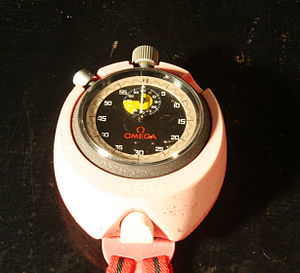
Stopur / Håndholdte stopure
Håndholdt mekanisk stopur.
Håndholdt mekanisk stopur.
Et stopur er et måleinstrument, et specialiseret ur beregnet til at udmåle vilkårlige tidsrum: Modsat normale ure der "går" hele tiden, og idéelt set følger det samme klokkeslæt, er et stopur indrettet så det kan startes og stoppes på vilkårlige tidspunker. Og mens normale ure oplyser om det aktuelle klokkeslæt, viser et stopur det tidsrum der er forløbet fra uret blev startet til det blev stoppet igen.